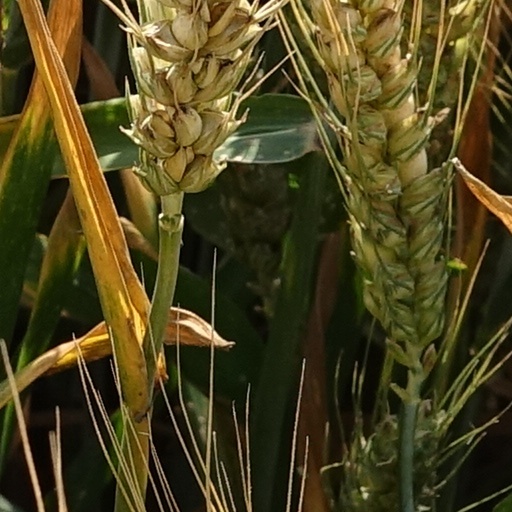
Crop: wheat